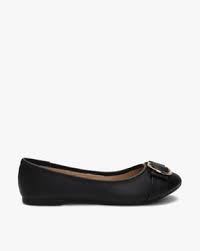
Label: Ballet Flat